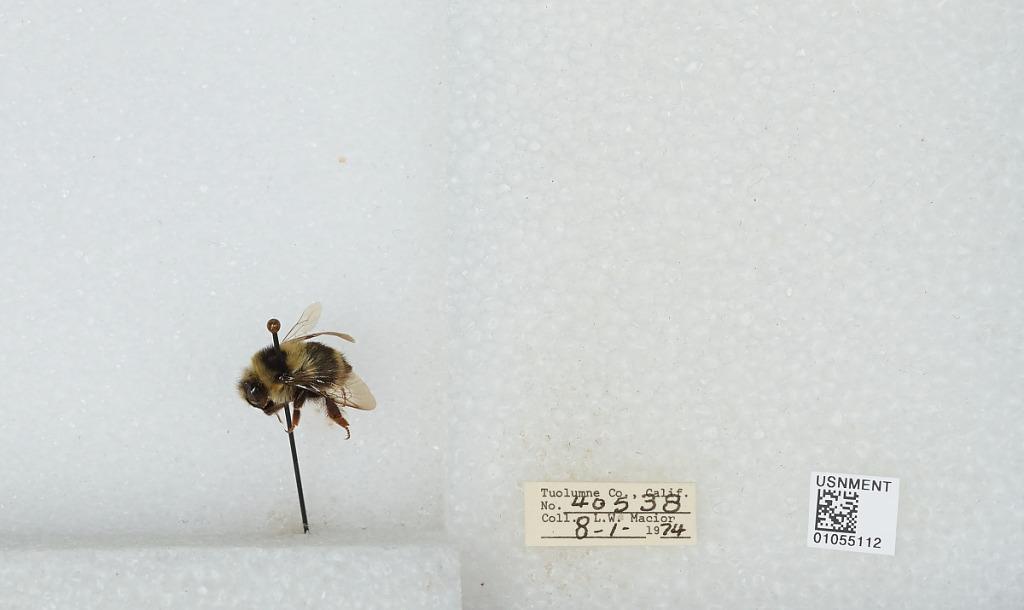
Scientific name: Bombus bifarius nearcticus
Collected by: L. Macior
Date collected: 1974-8-1
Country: United States
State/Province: California
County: Tuolumne
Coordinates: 38.02, -119.93